Beasts of Paradise

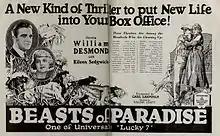
Advertisement for film

Beasts of Paradise is a 1923 American adventure silent film serial in 15 episodes directed by William James Craft. The film stars William Desmond and Eileen Sedgwick and was produced and released by Universal Pictures. The film is presumed to be lost.